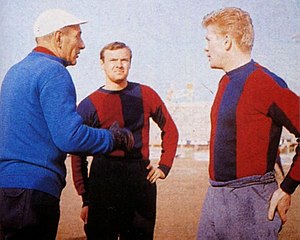
Fulvio Bernardini
Fulvio Bernardini (t.v.) med Harald Nielsen og Helmut Haller
Fulvio Bernardini var en italiensk fodboldspiller som deltog i de olympiske lege 1928 i Amsterdam.